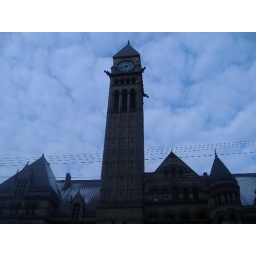
the clock tower in old city hall. TORONTO